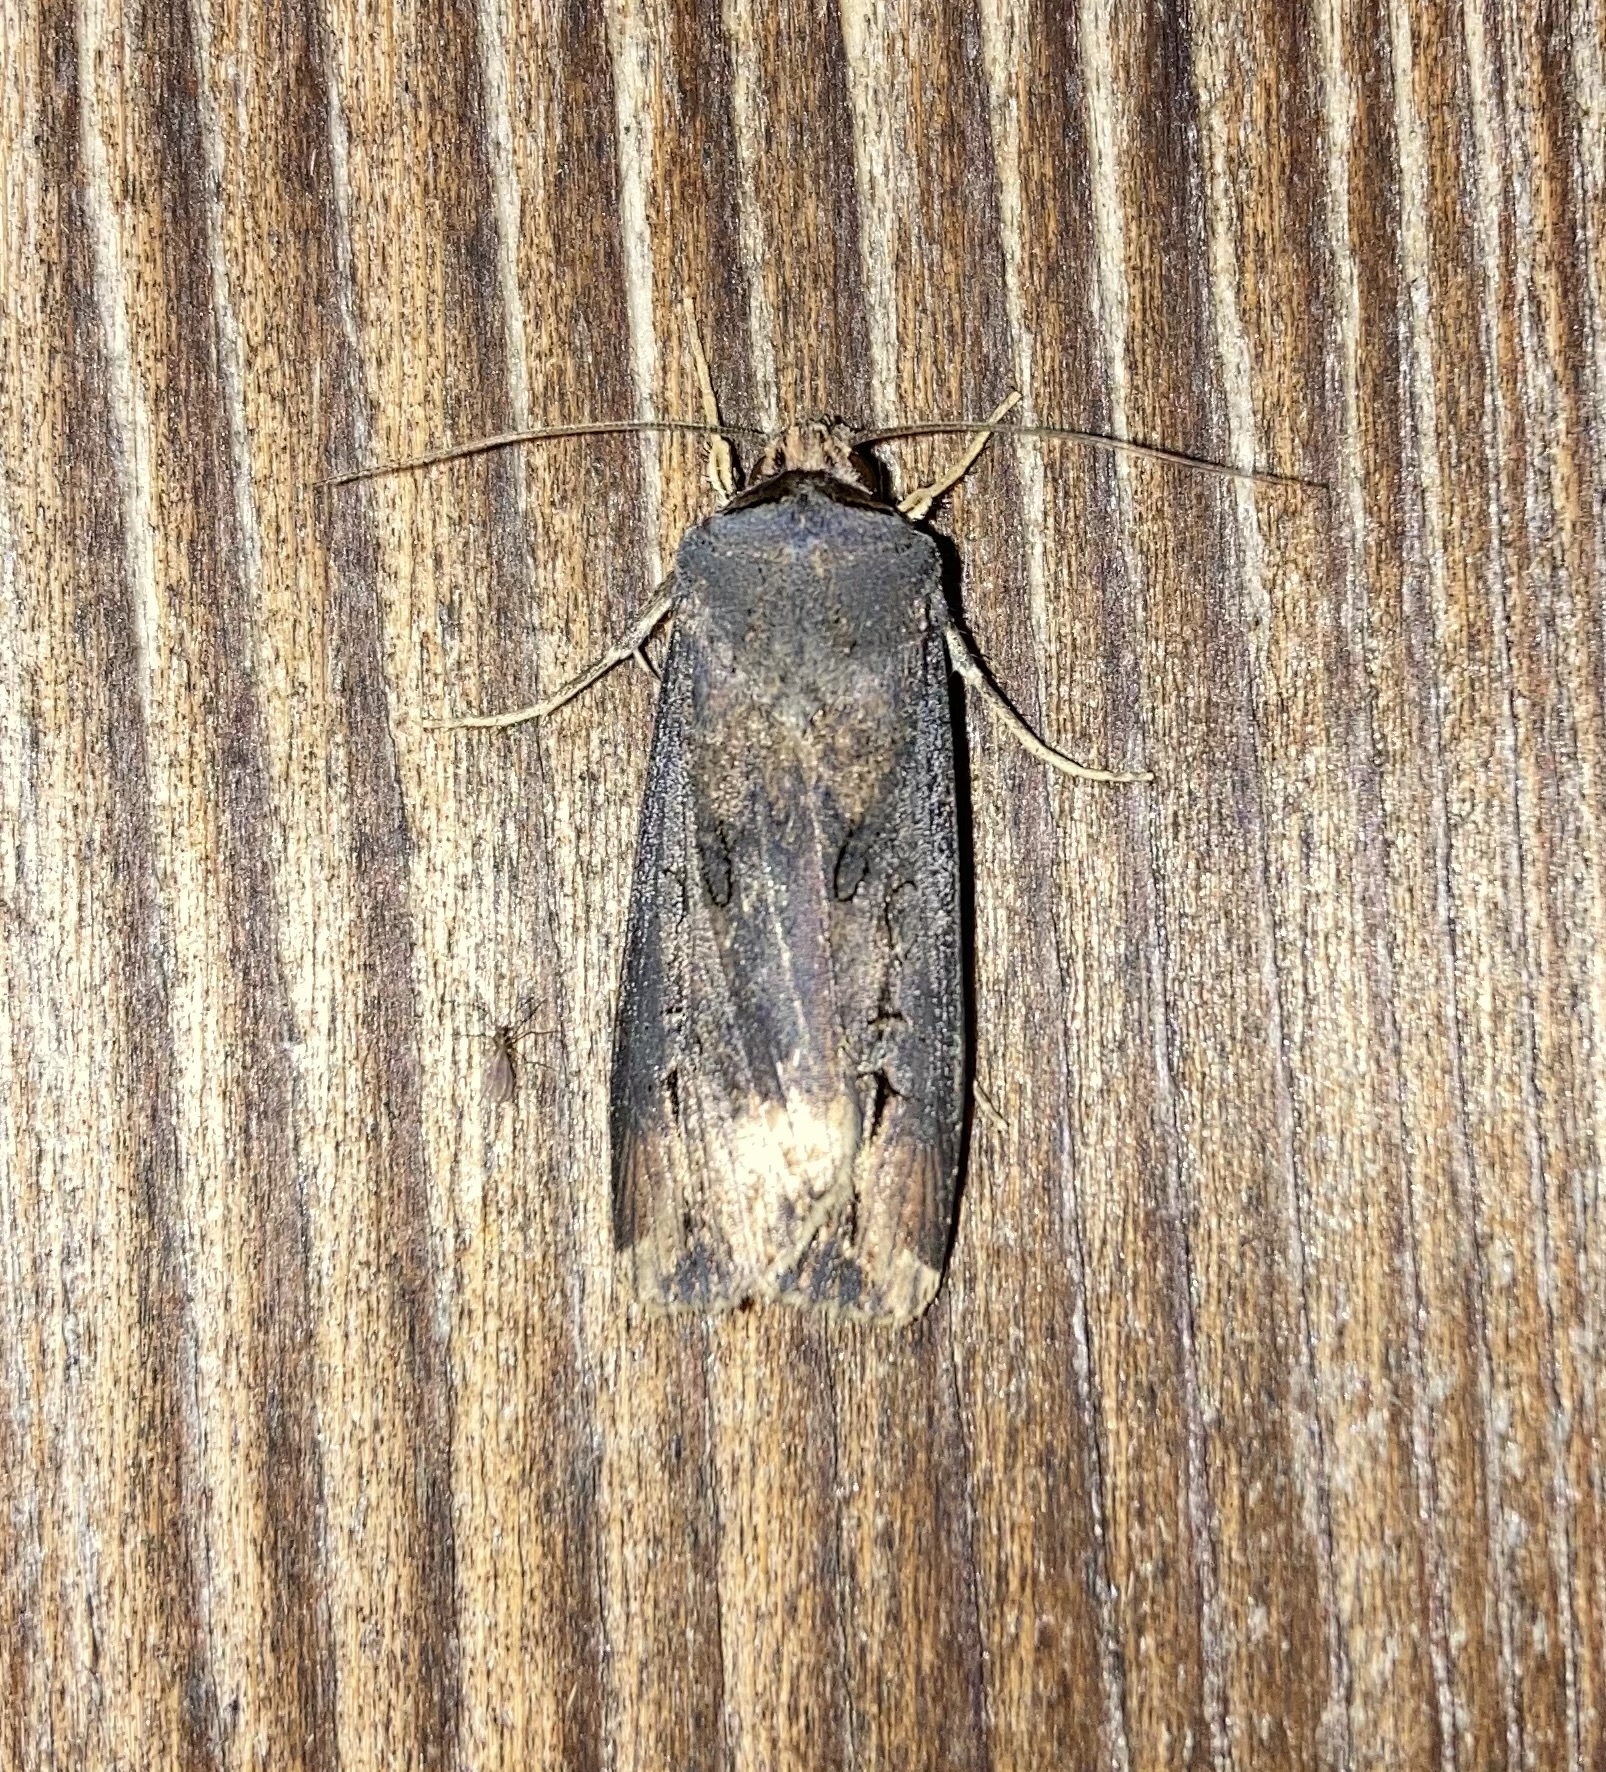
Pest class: cutworms